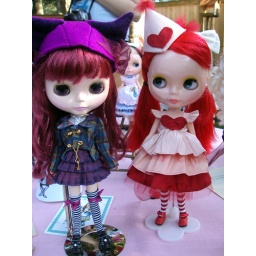
Little purple dress by Sharon/SassyBead. Pink hearts dress and hat by Sara herself (Devout Dolls)